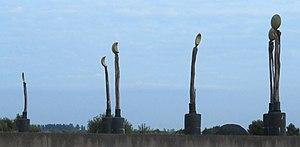
L' autoroute M6 est une autoroute en Irlande, qui débute à sa jonction avec la M4 à Kinnegad jusqu'en périphérie est de la Ville de Galway à l'exception du contournement d'Athlone en deux voies séparées et encore signalisée en tant que N6. L'autoroute a été officiellement achevée et ouverte à la circulation le 18 décembre 2009. Ce fut la première liaison ville à ville réalisée en Irlande. La M6 et M4, qui forme la route Galway-Dublin, se composent de 2+2 voies séparées, avec une vitesse limitée à 120 km/h. Avec 144 km (90 mi), la M6 est la troisième autoroute la plus longue du pays.